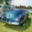
Label: automobile